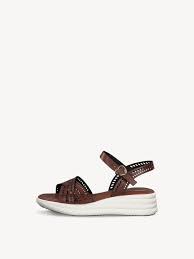
Waste category: shoes